Construction of electronic cigarettes

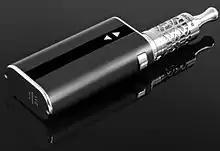
A later-generation box mod e-cigarette.

An e-cigarette is a handheld battery-powered vaporizer that simulates smoking, but without tobacco combustion. Once the user inhales, the airflow activates the flow sensor, and then the heating element atomizes the liquid solution. The different kinds of trigger sensor or sensors used are acoustic, pressure, touch, capacitive, optical, Hall Effect or electromagnetic field. Most devices have a manual push-button switch to turn them on or off. E-cigarettes do not turn on by trying to "light" the device with a flame.